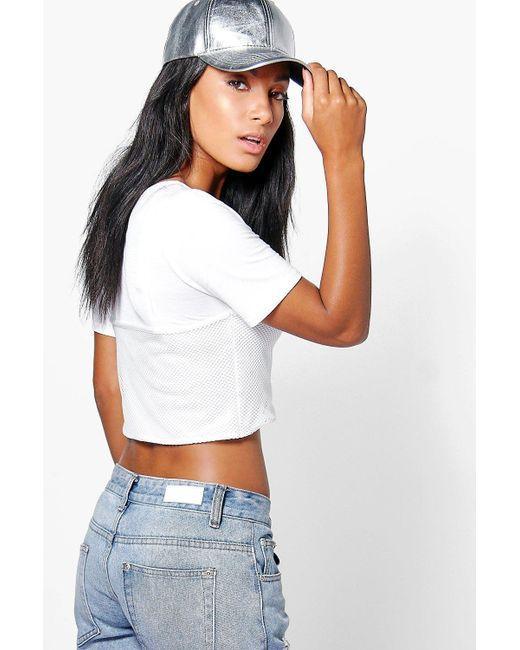
Weißes Top aus Baumwolle mit halben Ärmeln für Damen